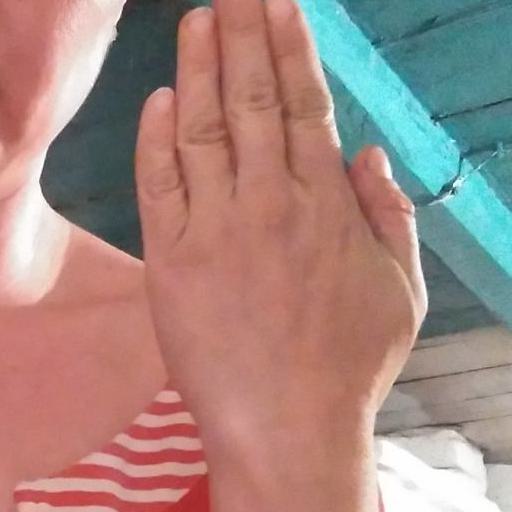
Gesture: stop_inverted